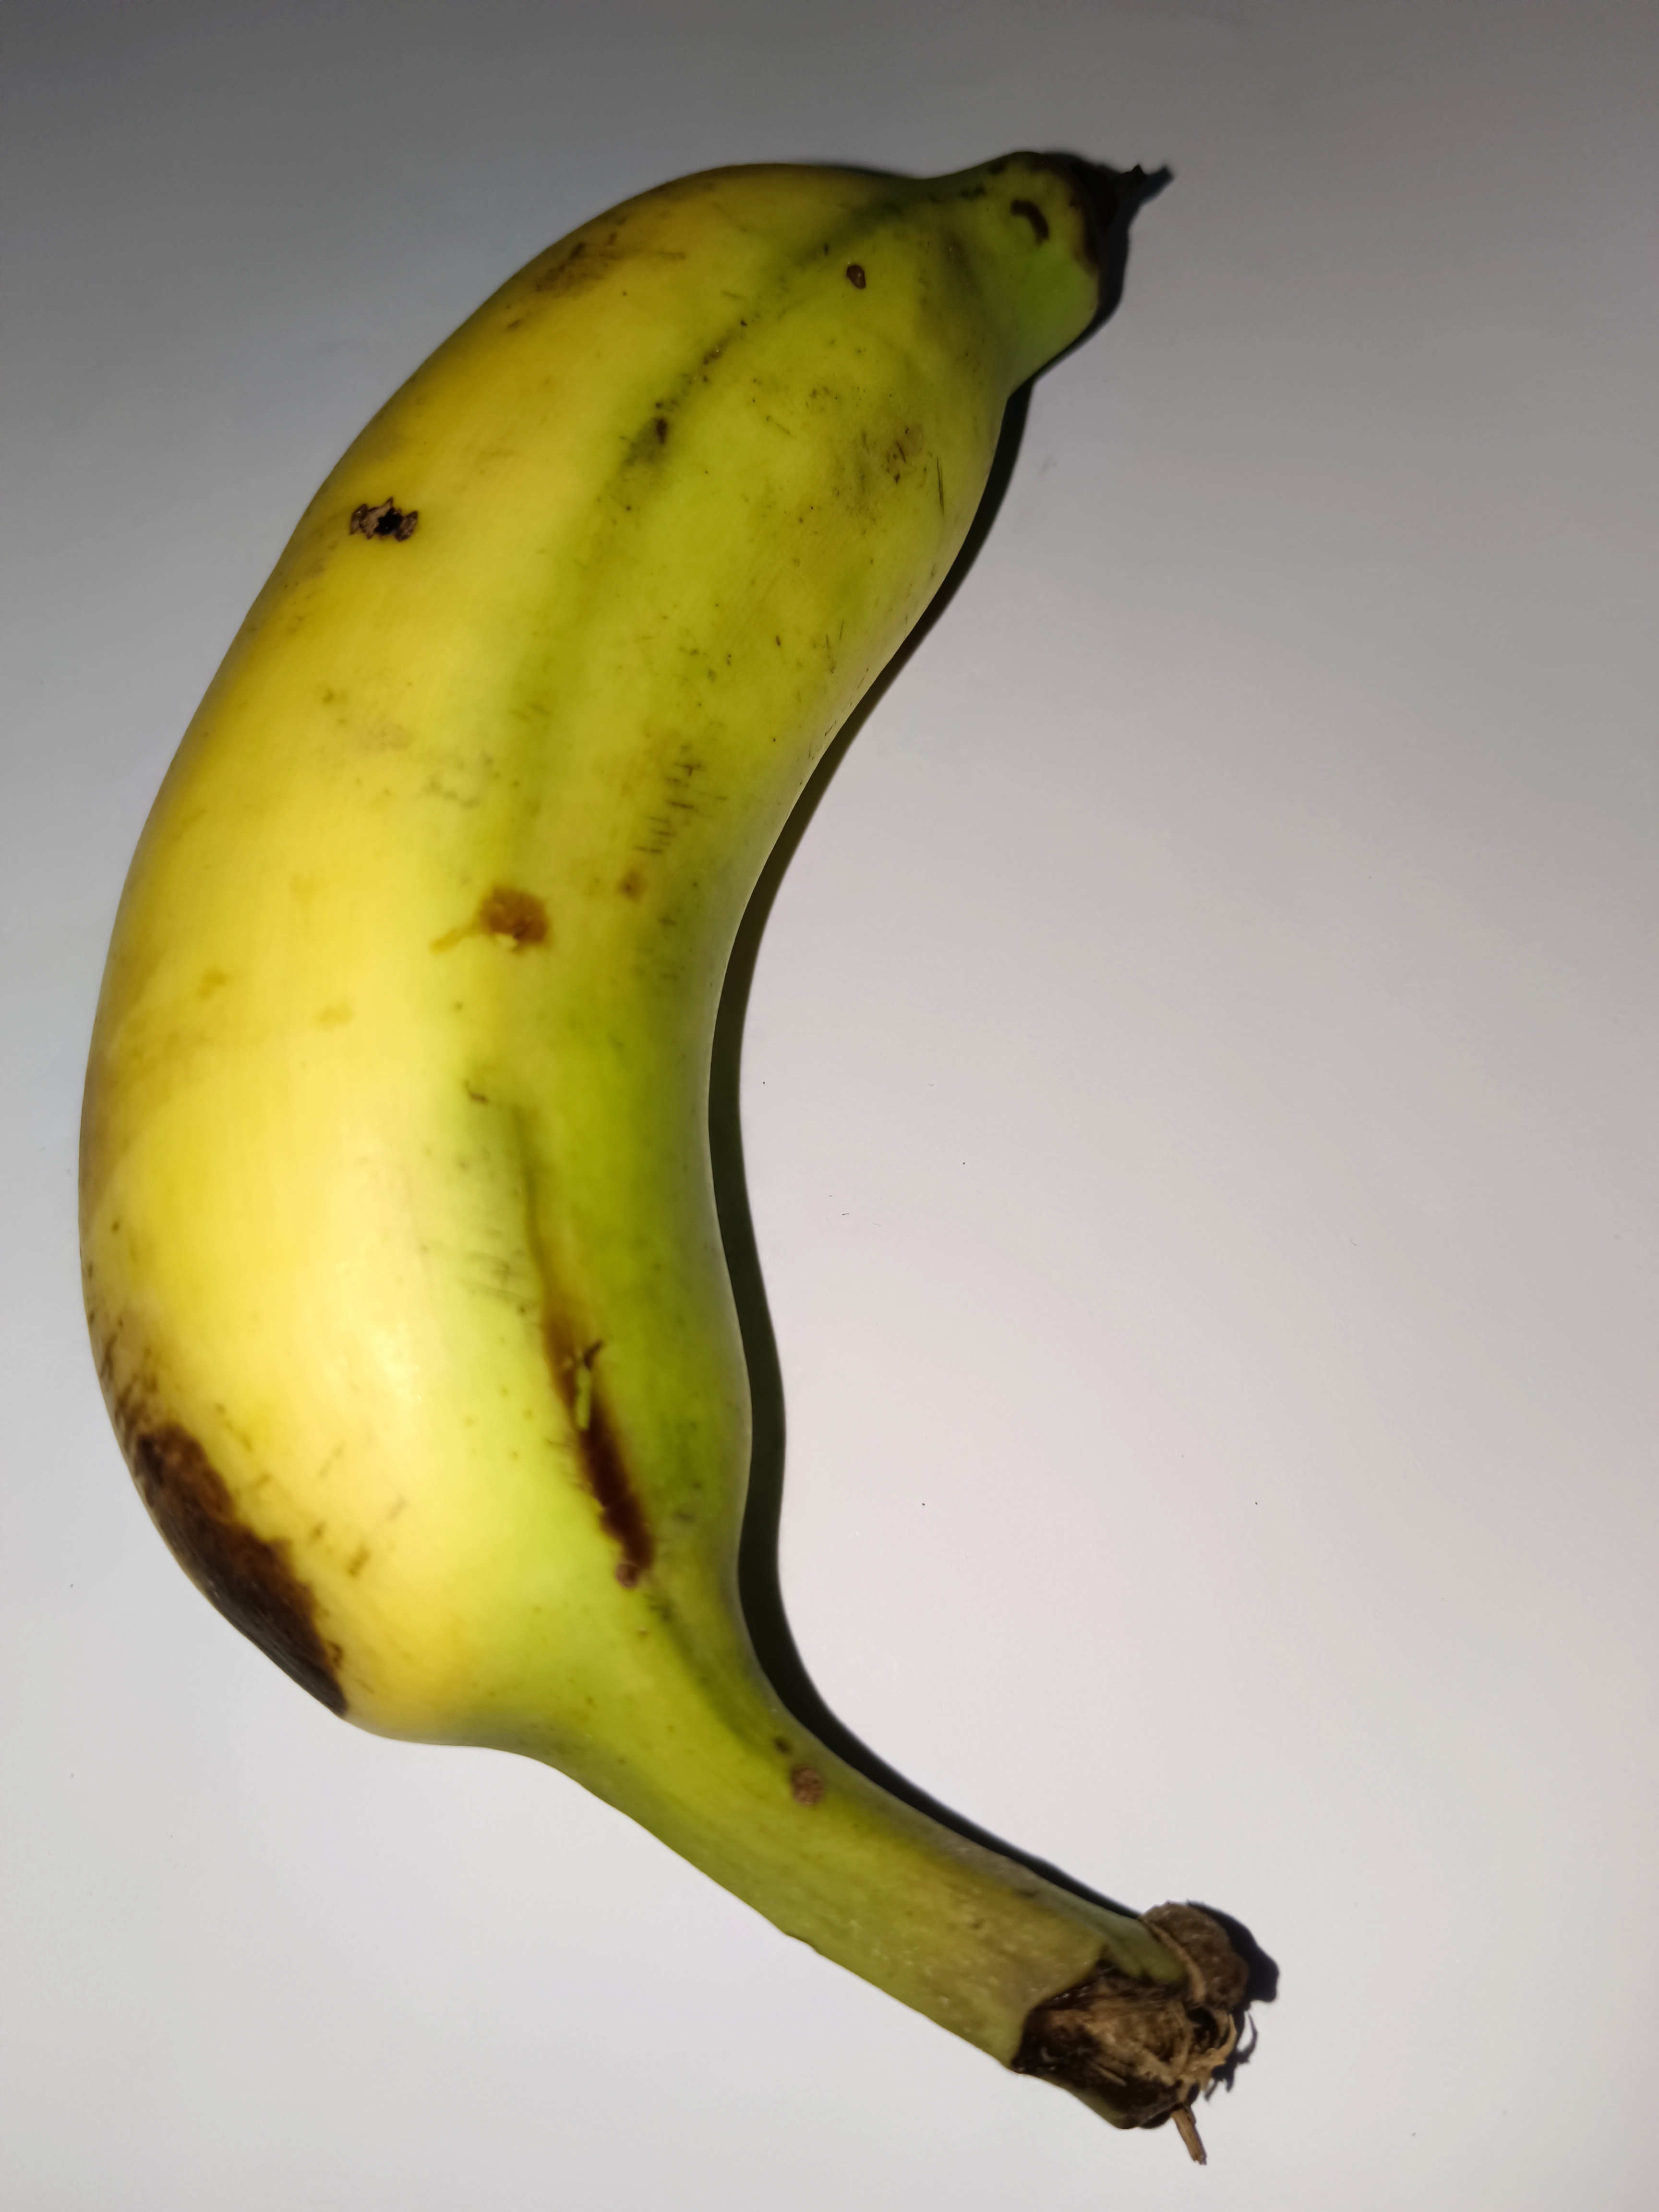
Banana variety: Shobri